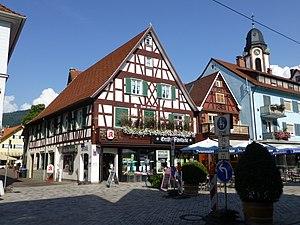
Oberkirch est une ville allemande, située dans le Land de Bade-Wurtemberg. Elle est située sur le Rench, un affluent du Rhin venant de la Forêt-Noire, et à 20 km de la frontière française et de Strasbourg.